Laßnitzhöhe

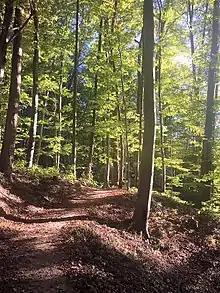
Forest surrounding Laßnitzhöhe, taken on the Sebastian RELOADED® adventure trail

"Laßnitz" comes from the Slavic (originally, for example, "Lieznica", "Luosniza") and means "brook in the forest". In the linguistics Laßnitz (from the year 890: Luonzniza) also "*loNč'nica" "Wiesenbach" (meadow brook) is discussed, as another option (from the year 1345: Lesniz, Laßnitz in Murau, or in 1080 in the Paltental Laznich) "*laz'nica" "Gereutbach". or "Rodebach". An indication of the course of the brook in a clearing area also includes the derivation of "*laz/6nica" to "lazъ" "grubbing, repented, bright patch in the forest".